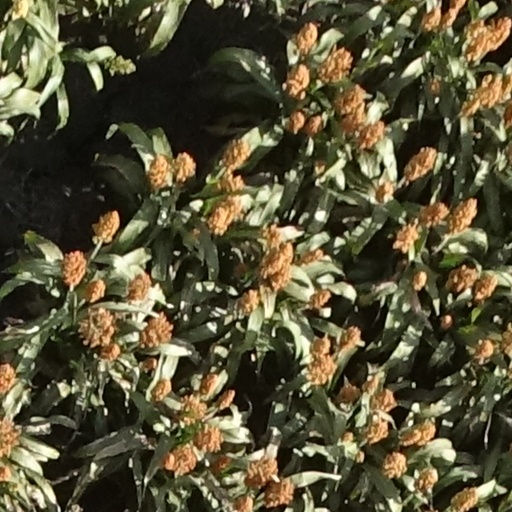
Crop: sorghum